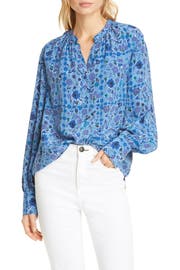
bring romance to your everyday lineup in this billowy bishop sleeve blouse of silk cr pe de chine scattered with pretty blue tone blossom